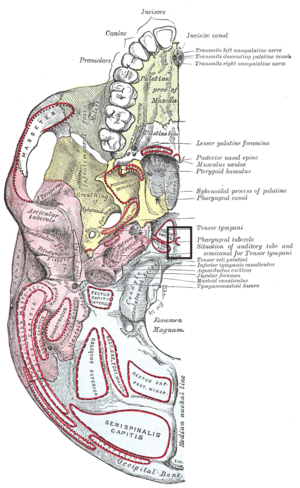
Pharyngeal tuberkel
Kraniets bund, indre overflade. Pharyngeal tuberkel markeret til højre, ottende fra bunden.
Pharyngeal tuberkel er placeret på den nedre overflade af den basillære del af nakkebenet, cirka én cm anteriort til foramen magnum. På den hæfter den fibrøse raphe pharyngis på pharynx.